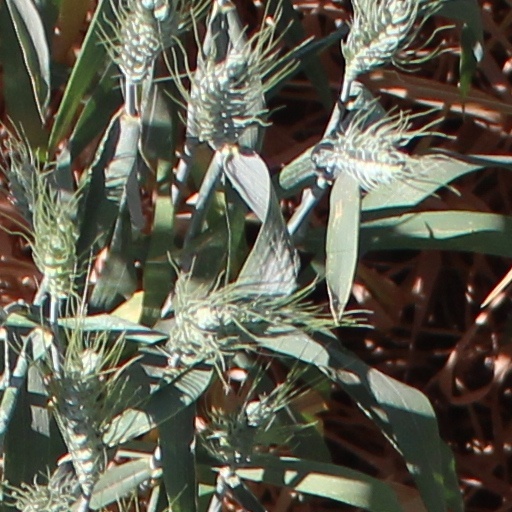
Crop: wheat